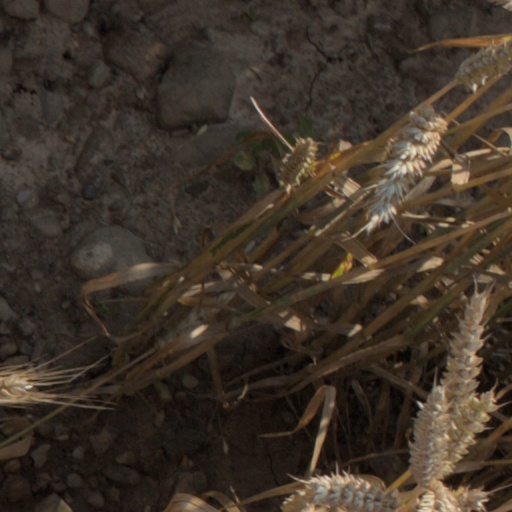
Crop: wheat